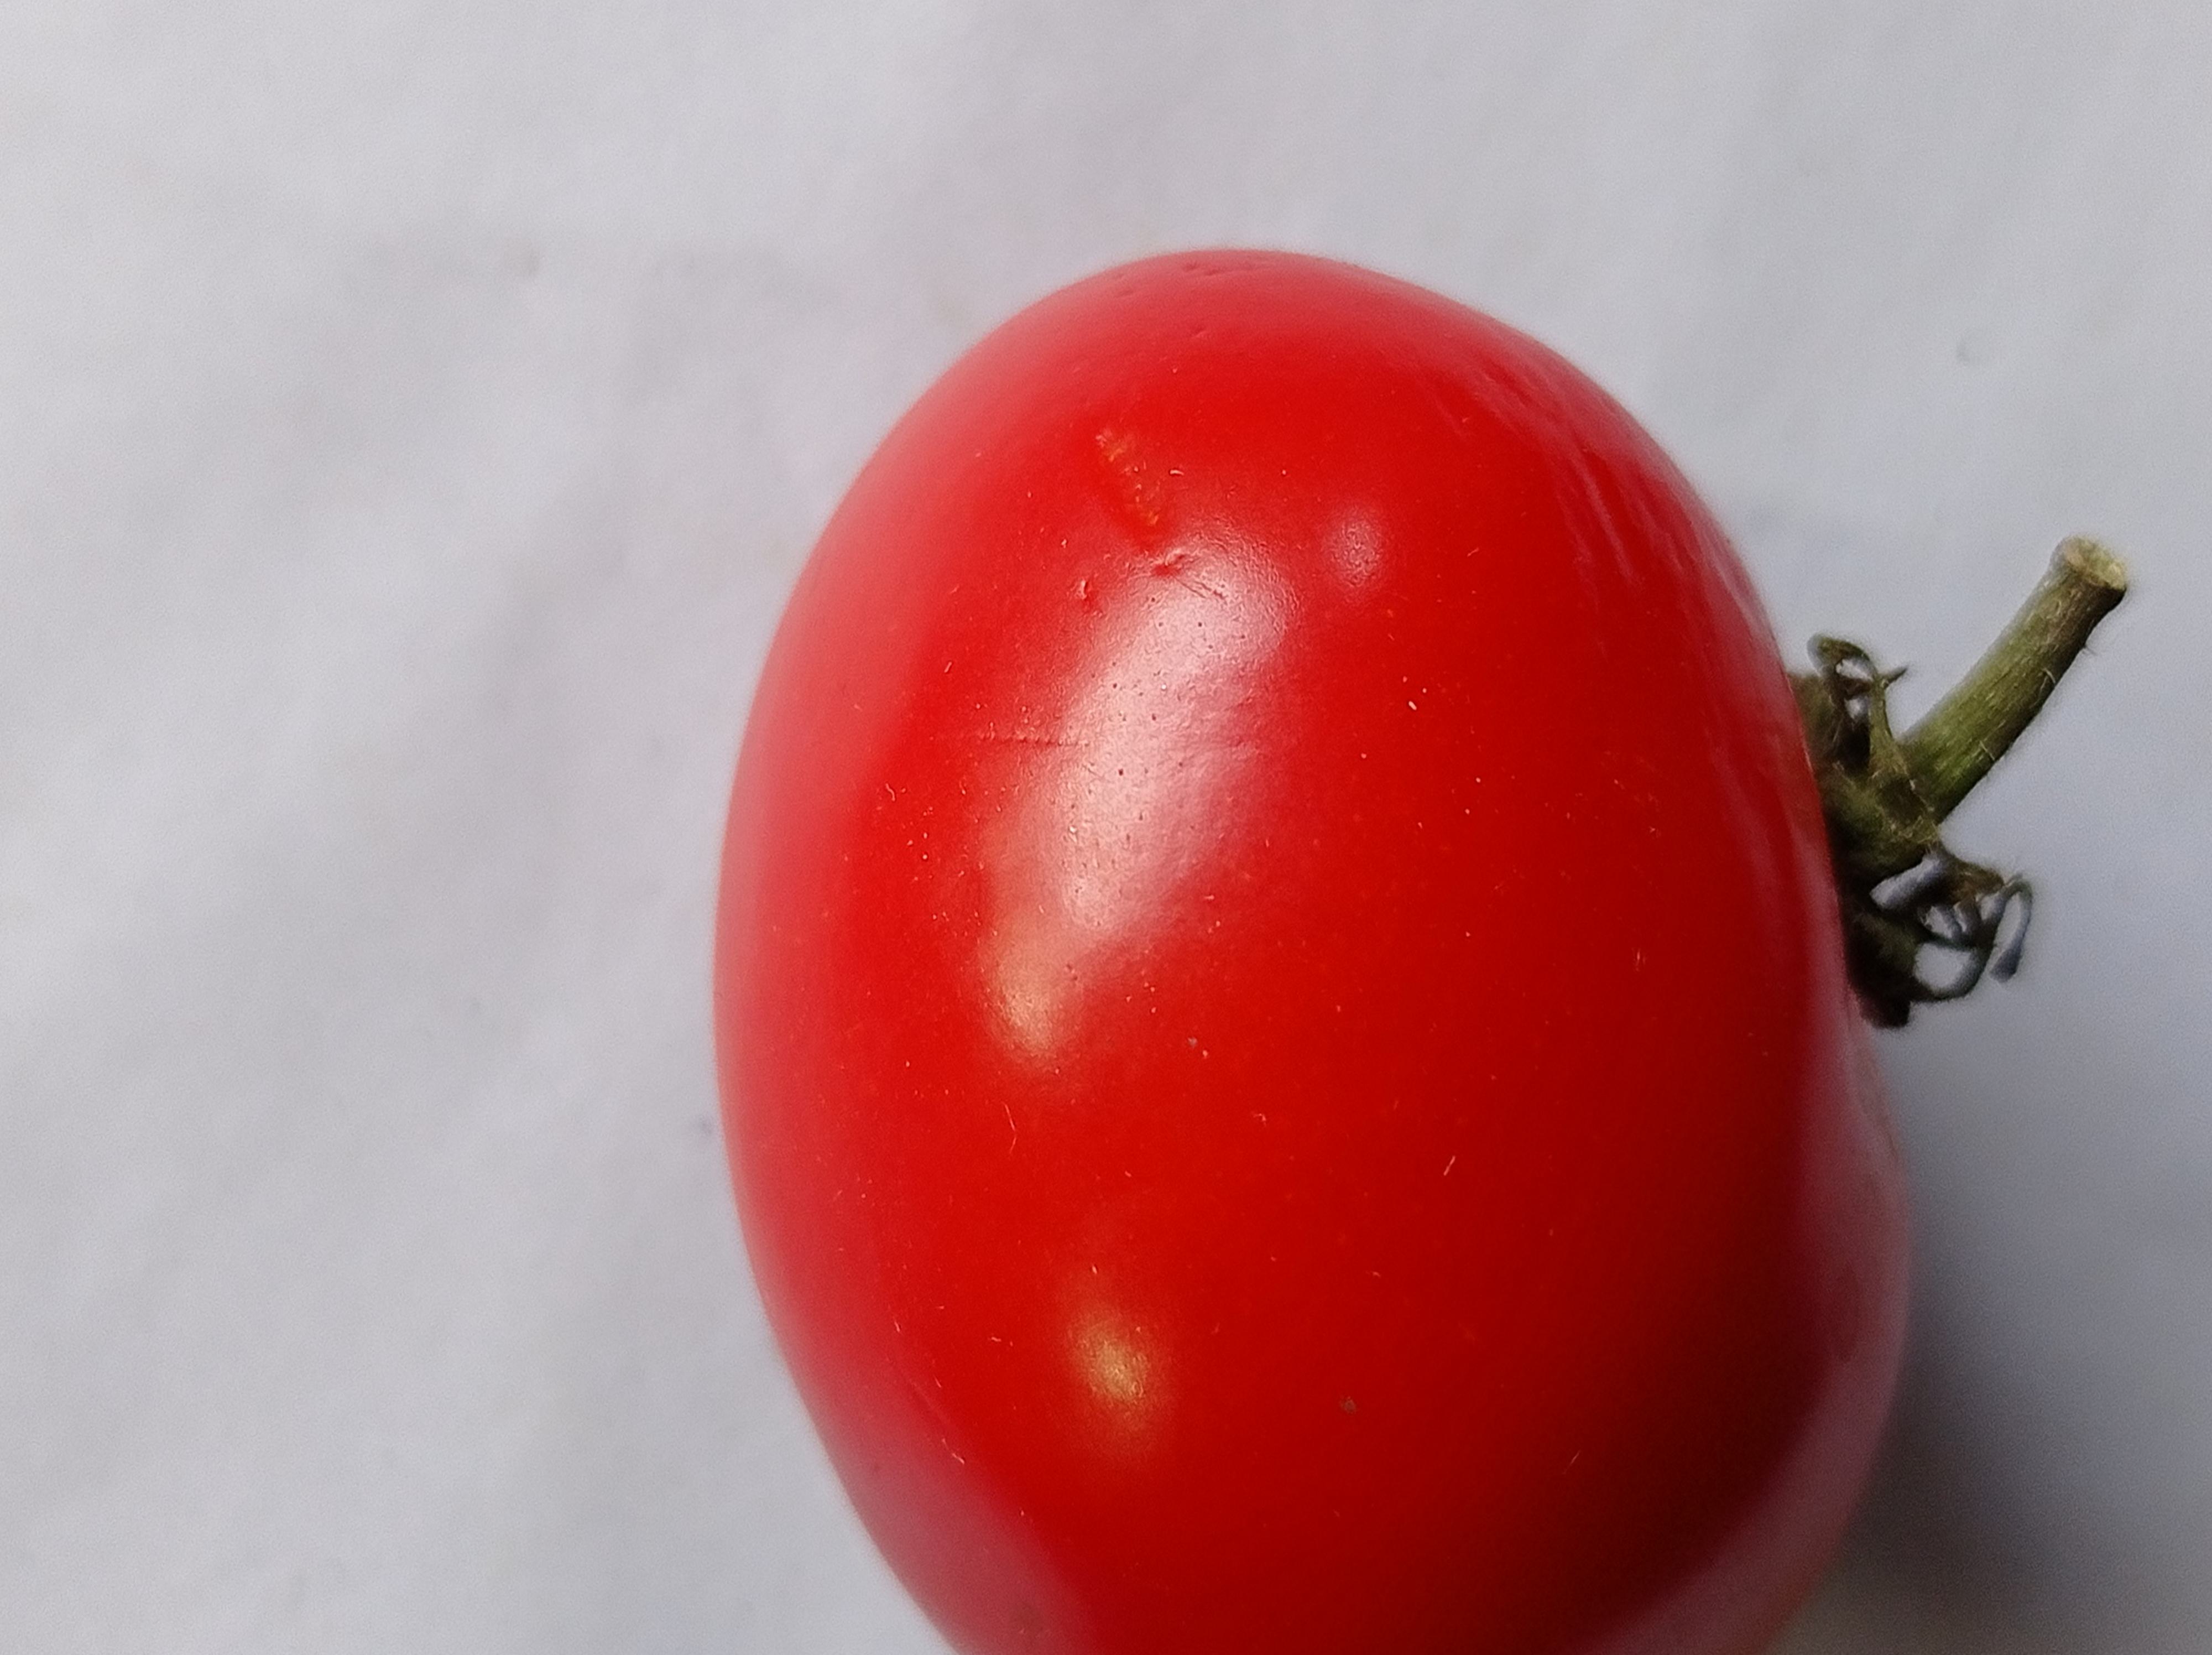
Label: Fresh